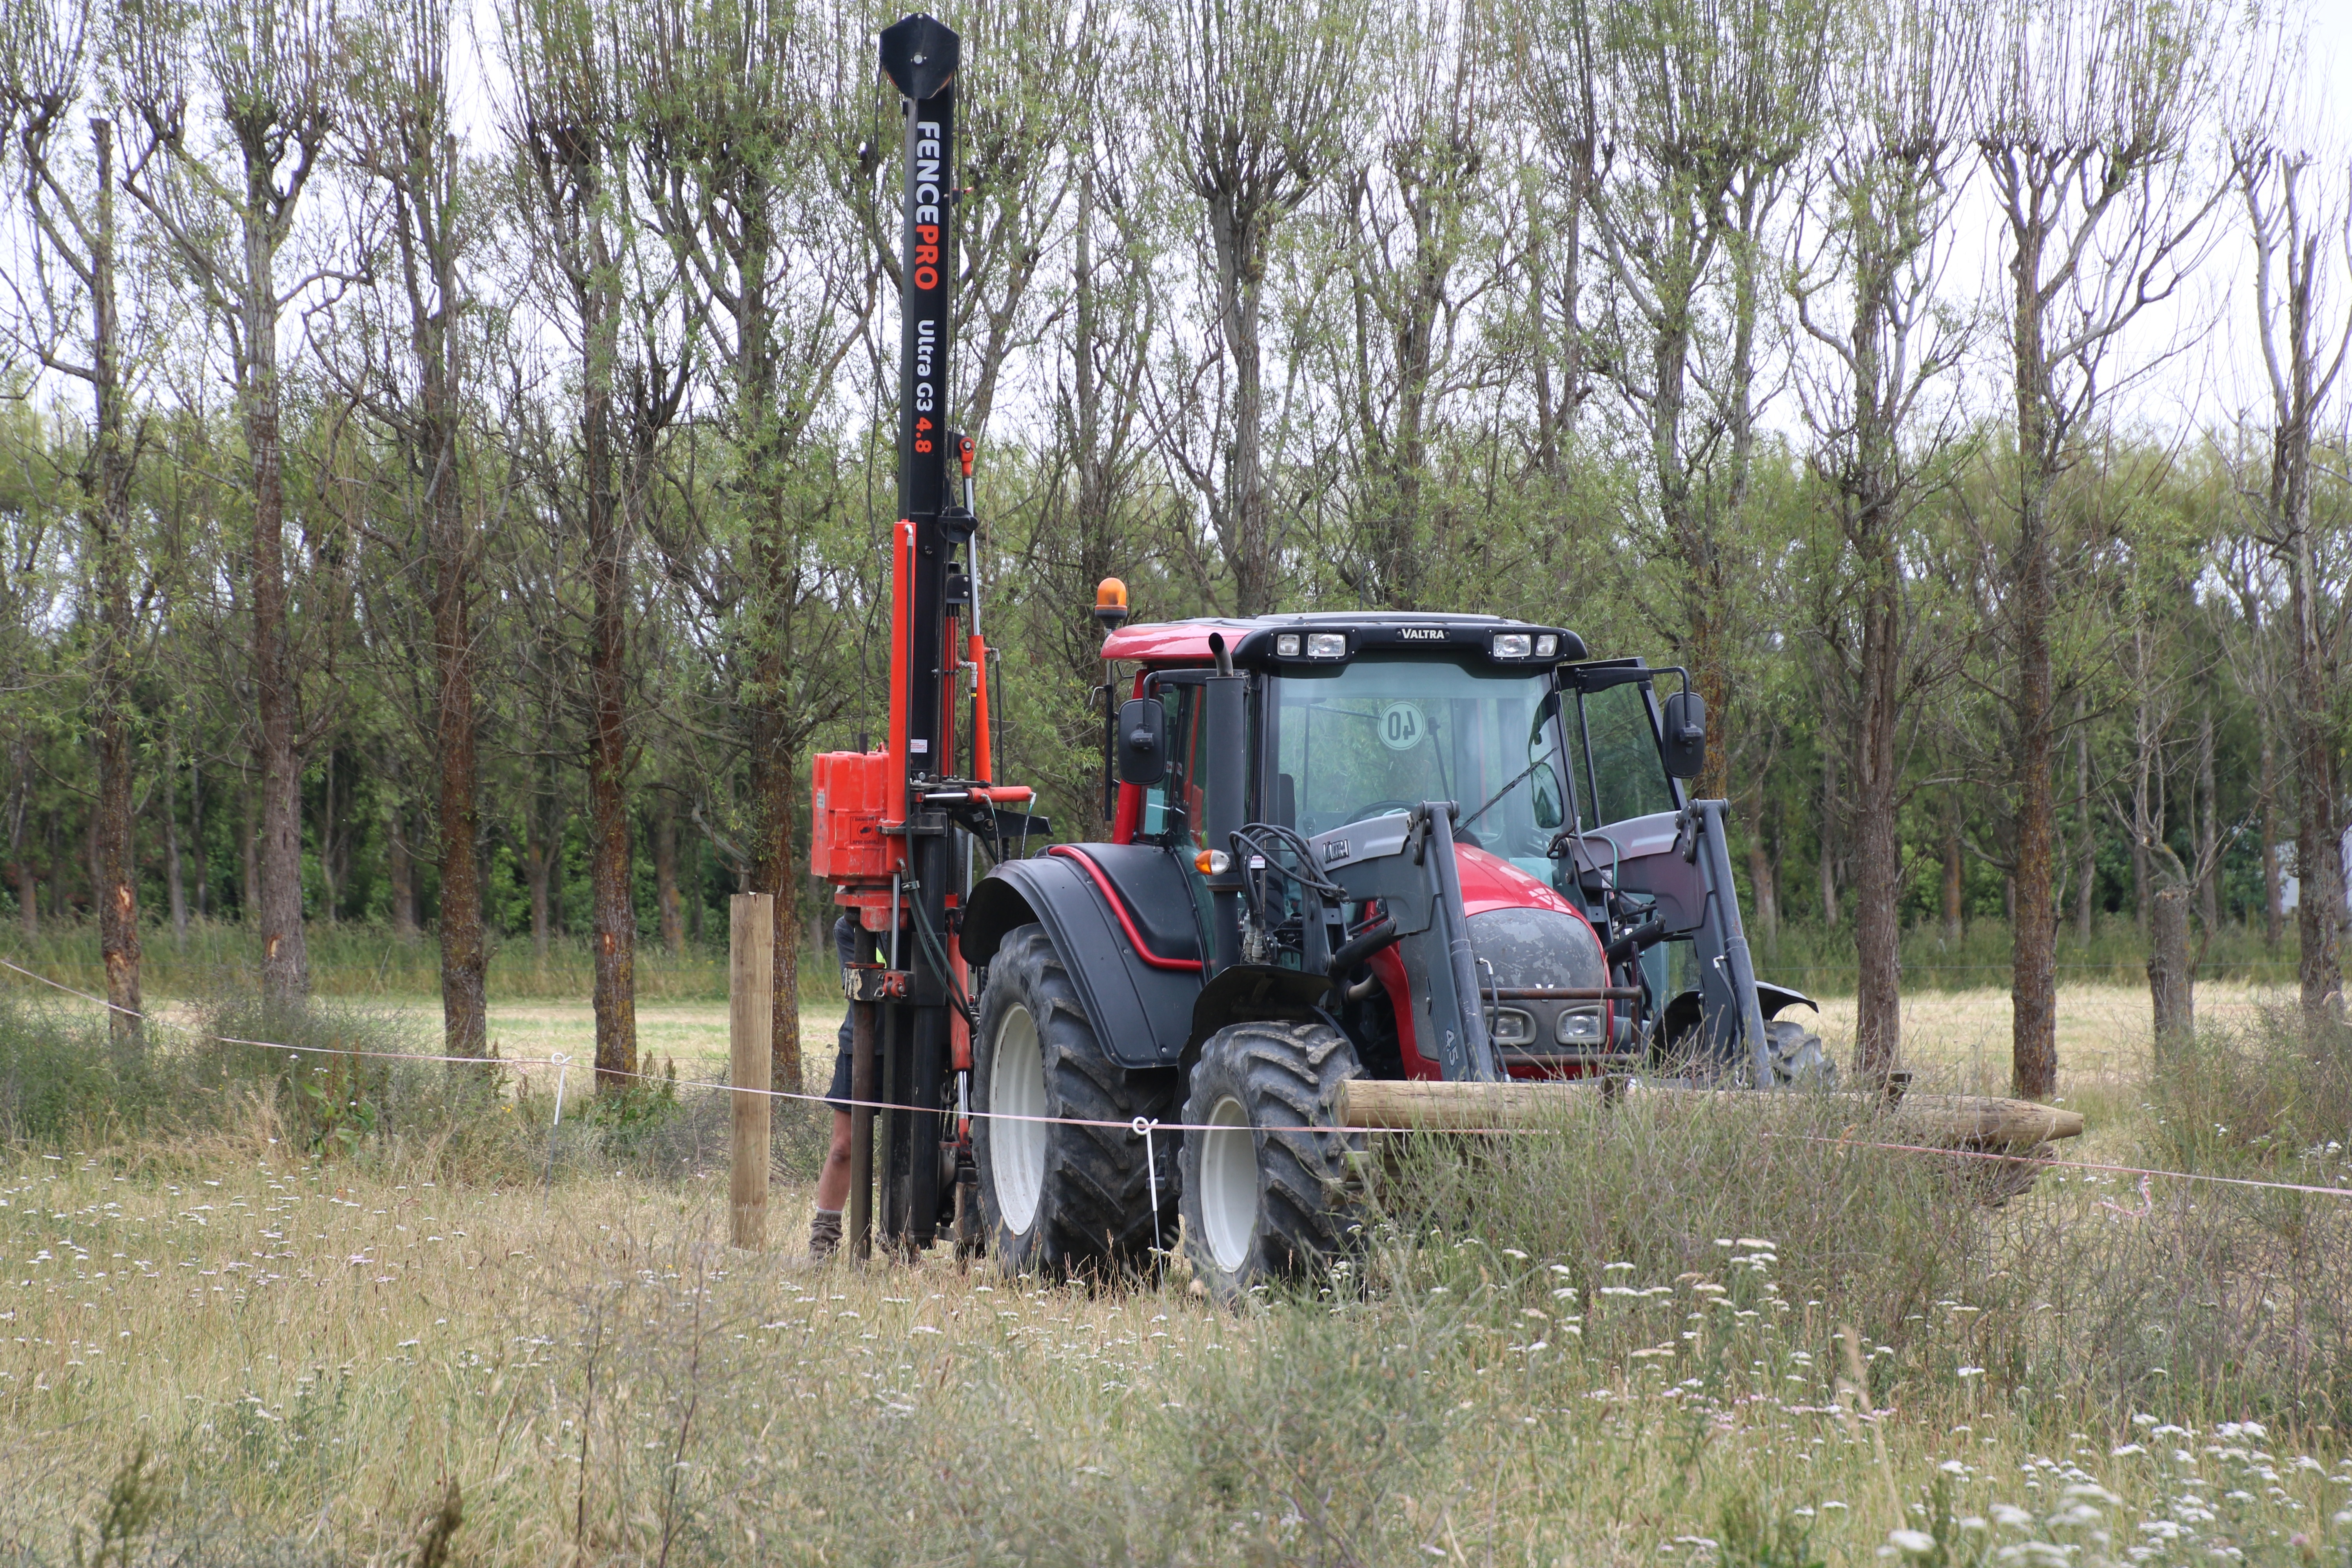
grass, outdoor, post, tractor, field, farm, meadow, countryside, rural, vehicle, equipment, crop, pasture, fencing, soil, agriculture, waterway, farmer, paddock, logging, fencepost, agricultural machinery, off roading